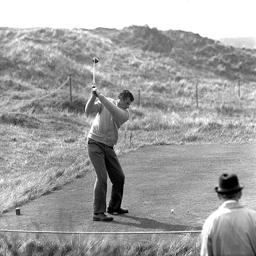
golf , a picture of golfer teeing off